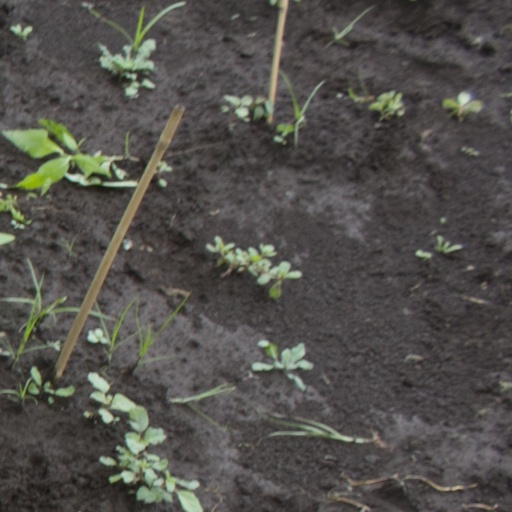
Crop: soybean